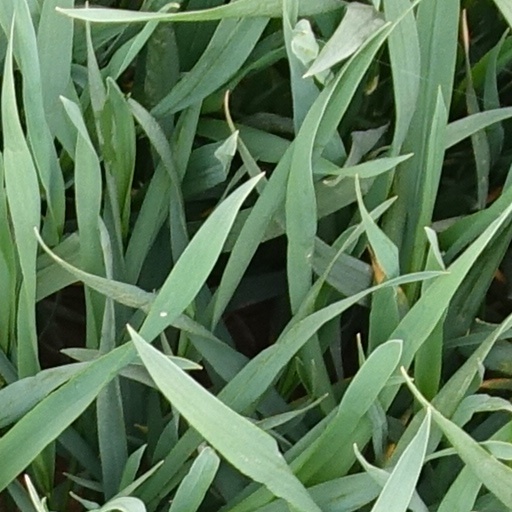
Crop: wheat